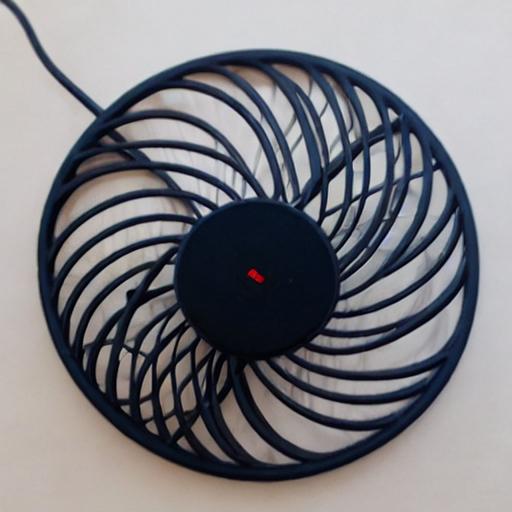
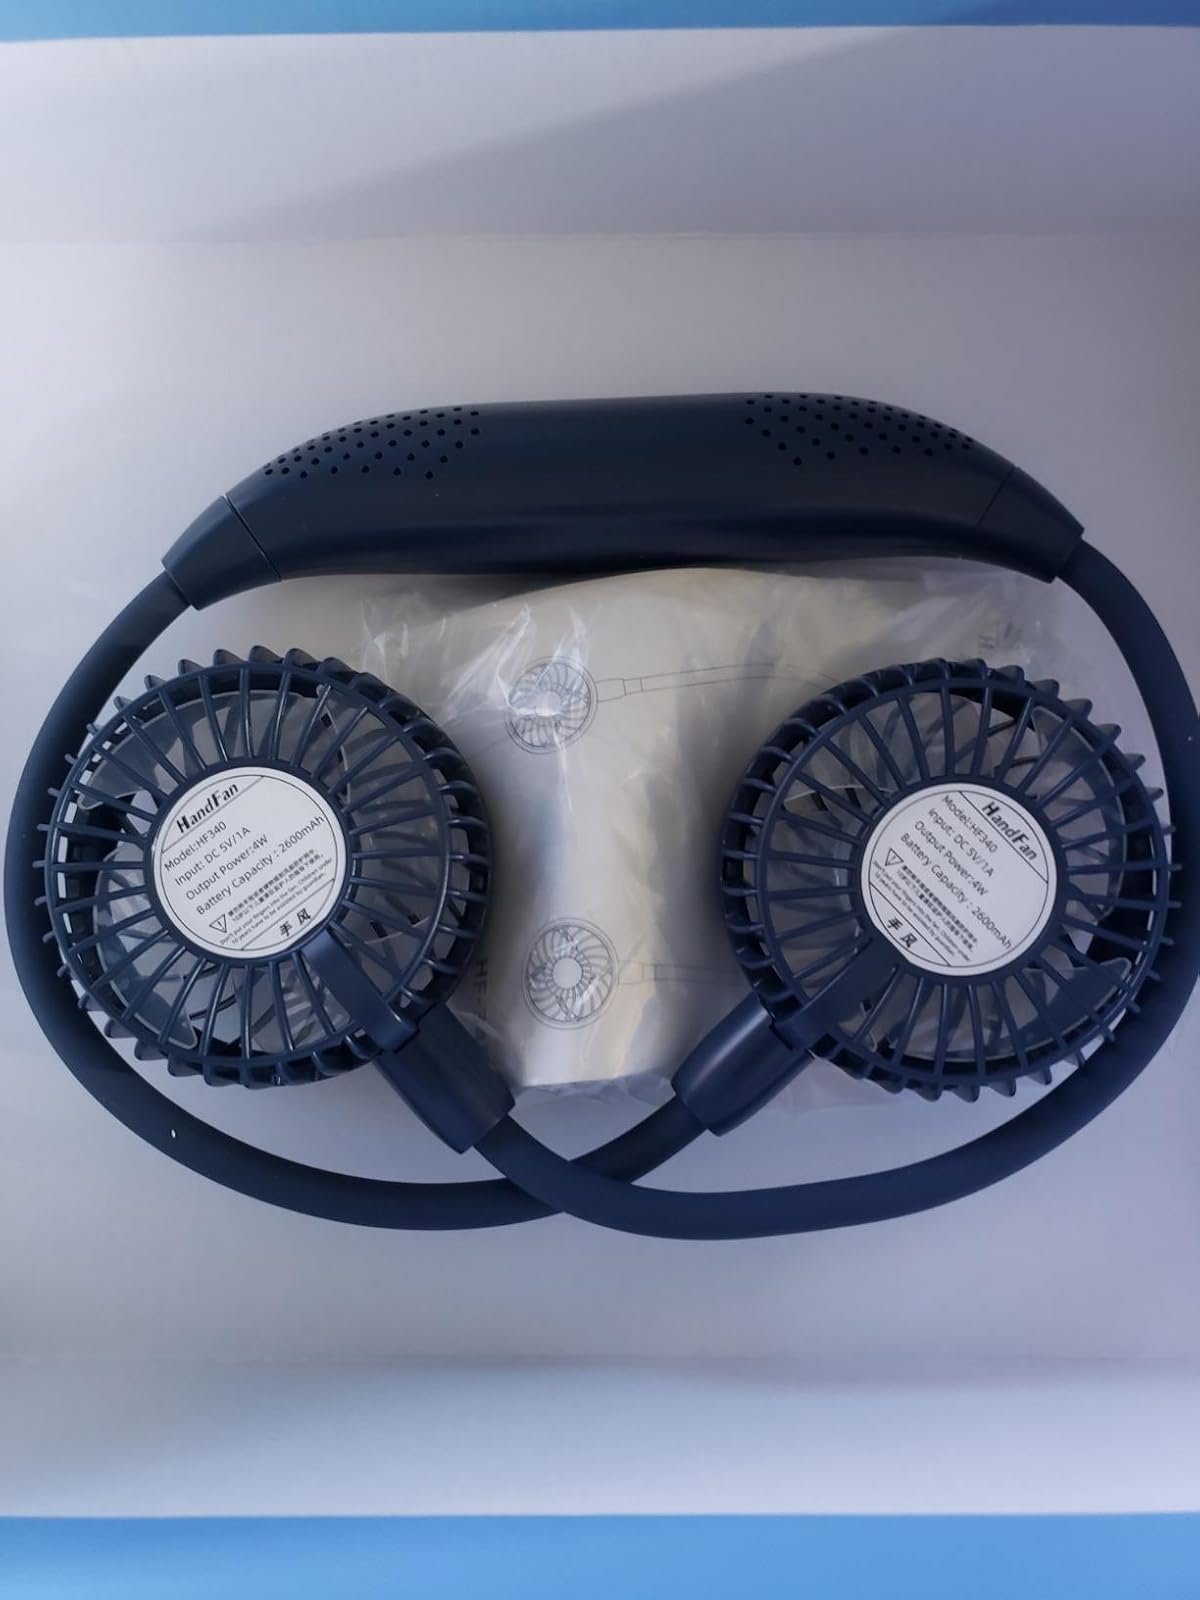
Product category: fan
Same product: no